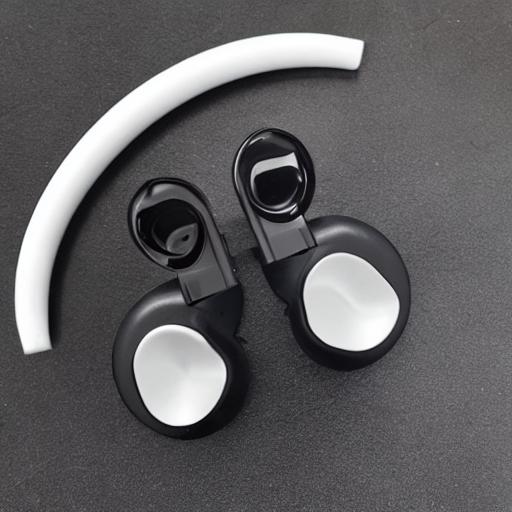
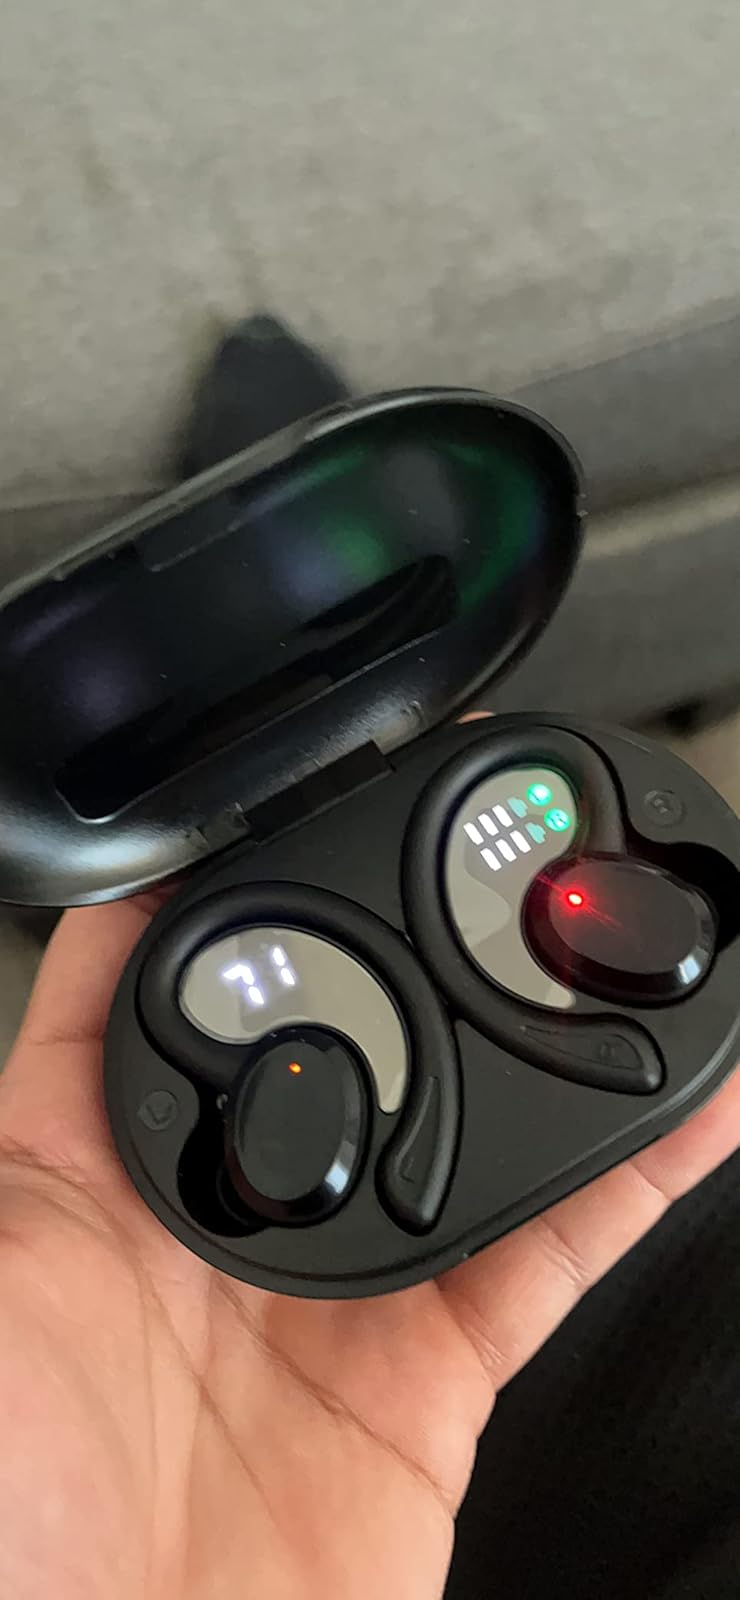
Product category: earbuds
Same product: no